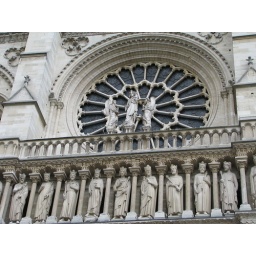
The West Rose Window. This window depicts the Virgin in a medallion of rich red and blues